Fort-Louis

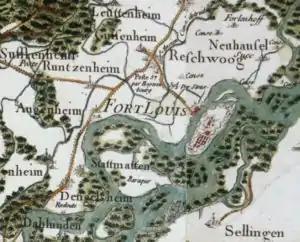
Cassini's map of Fort Louis in the second half of the eighteenth century. The river has subsequently been channeled and the main course of the river, along with the Franco-German frontier, is currently a couple of hundred meters to the east of the fort.

In 1686 the king mandated Vauban to construct a fortification complex at Fort Louis, situated at that time on an island between two branches of the Rhine. The principal fort, to be called the square fort ("Fort Carré") was to be backed up by two fortified bridgeheads, one of which, named Fort Alsace, was to be on the Alsace side of the river, and the other of which, Fort Marquisat, was to be on the Baden side of the river. During the course of the Franco-German wars of the 18th century the fort was besieged on several occasions, and following the defeat of Napoleon, the square fort ("Fort Carré") was dismantled in 1818. It was later, in 1890, purchased by the commune. Today, little survives beyond earthworks and some sections of wall from Fort Carré and Fort Alsace.